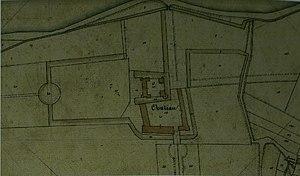
chateau de villemereuils sur le cadastre de 1829
Le château de Villemereuil est un château situé à Villemereuil, dans le département de l'Aube dans le sud de la Champagne, en France.